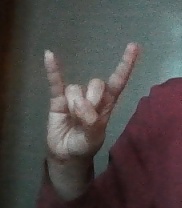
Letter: la